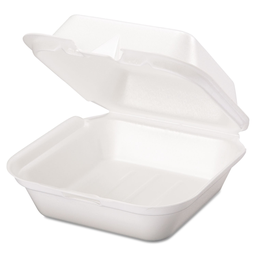
Label: paper